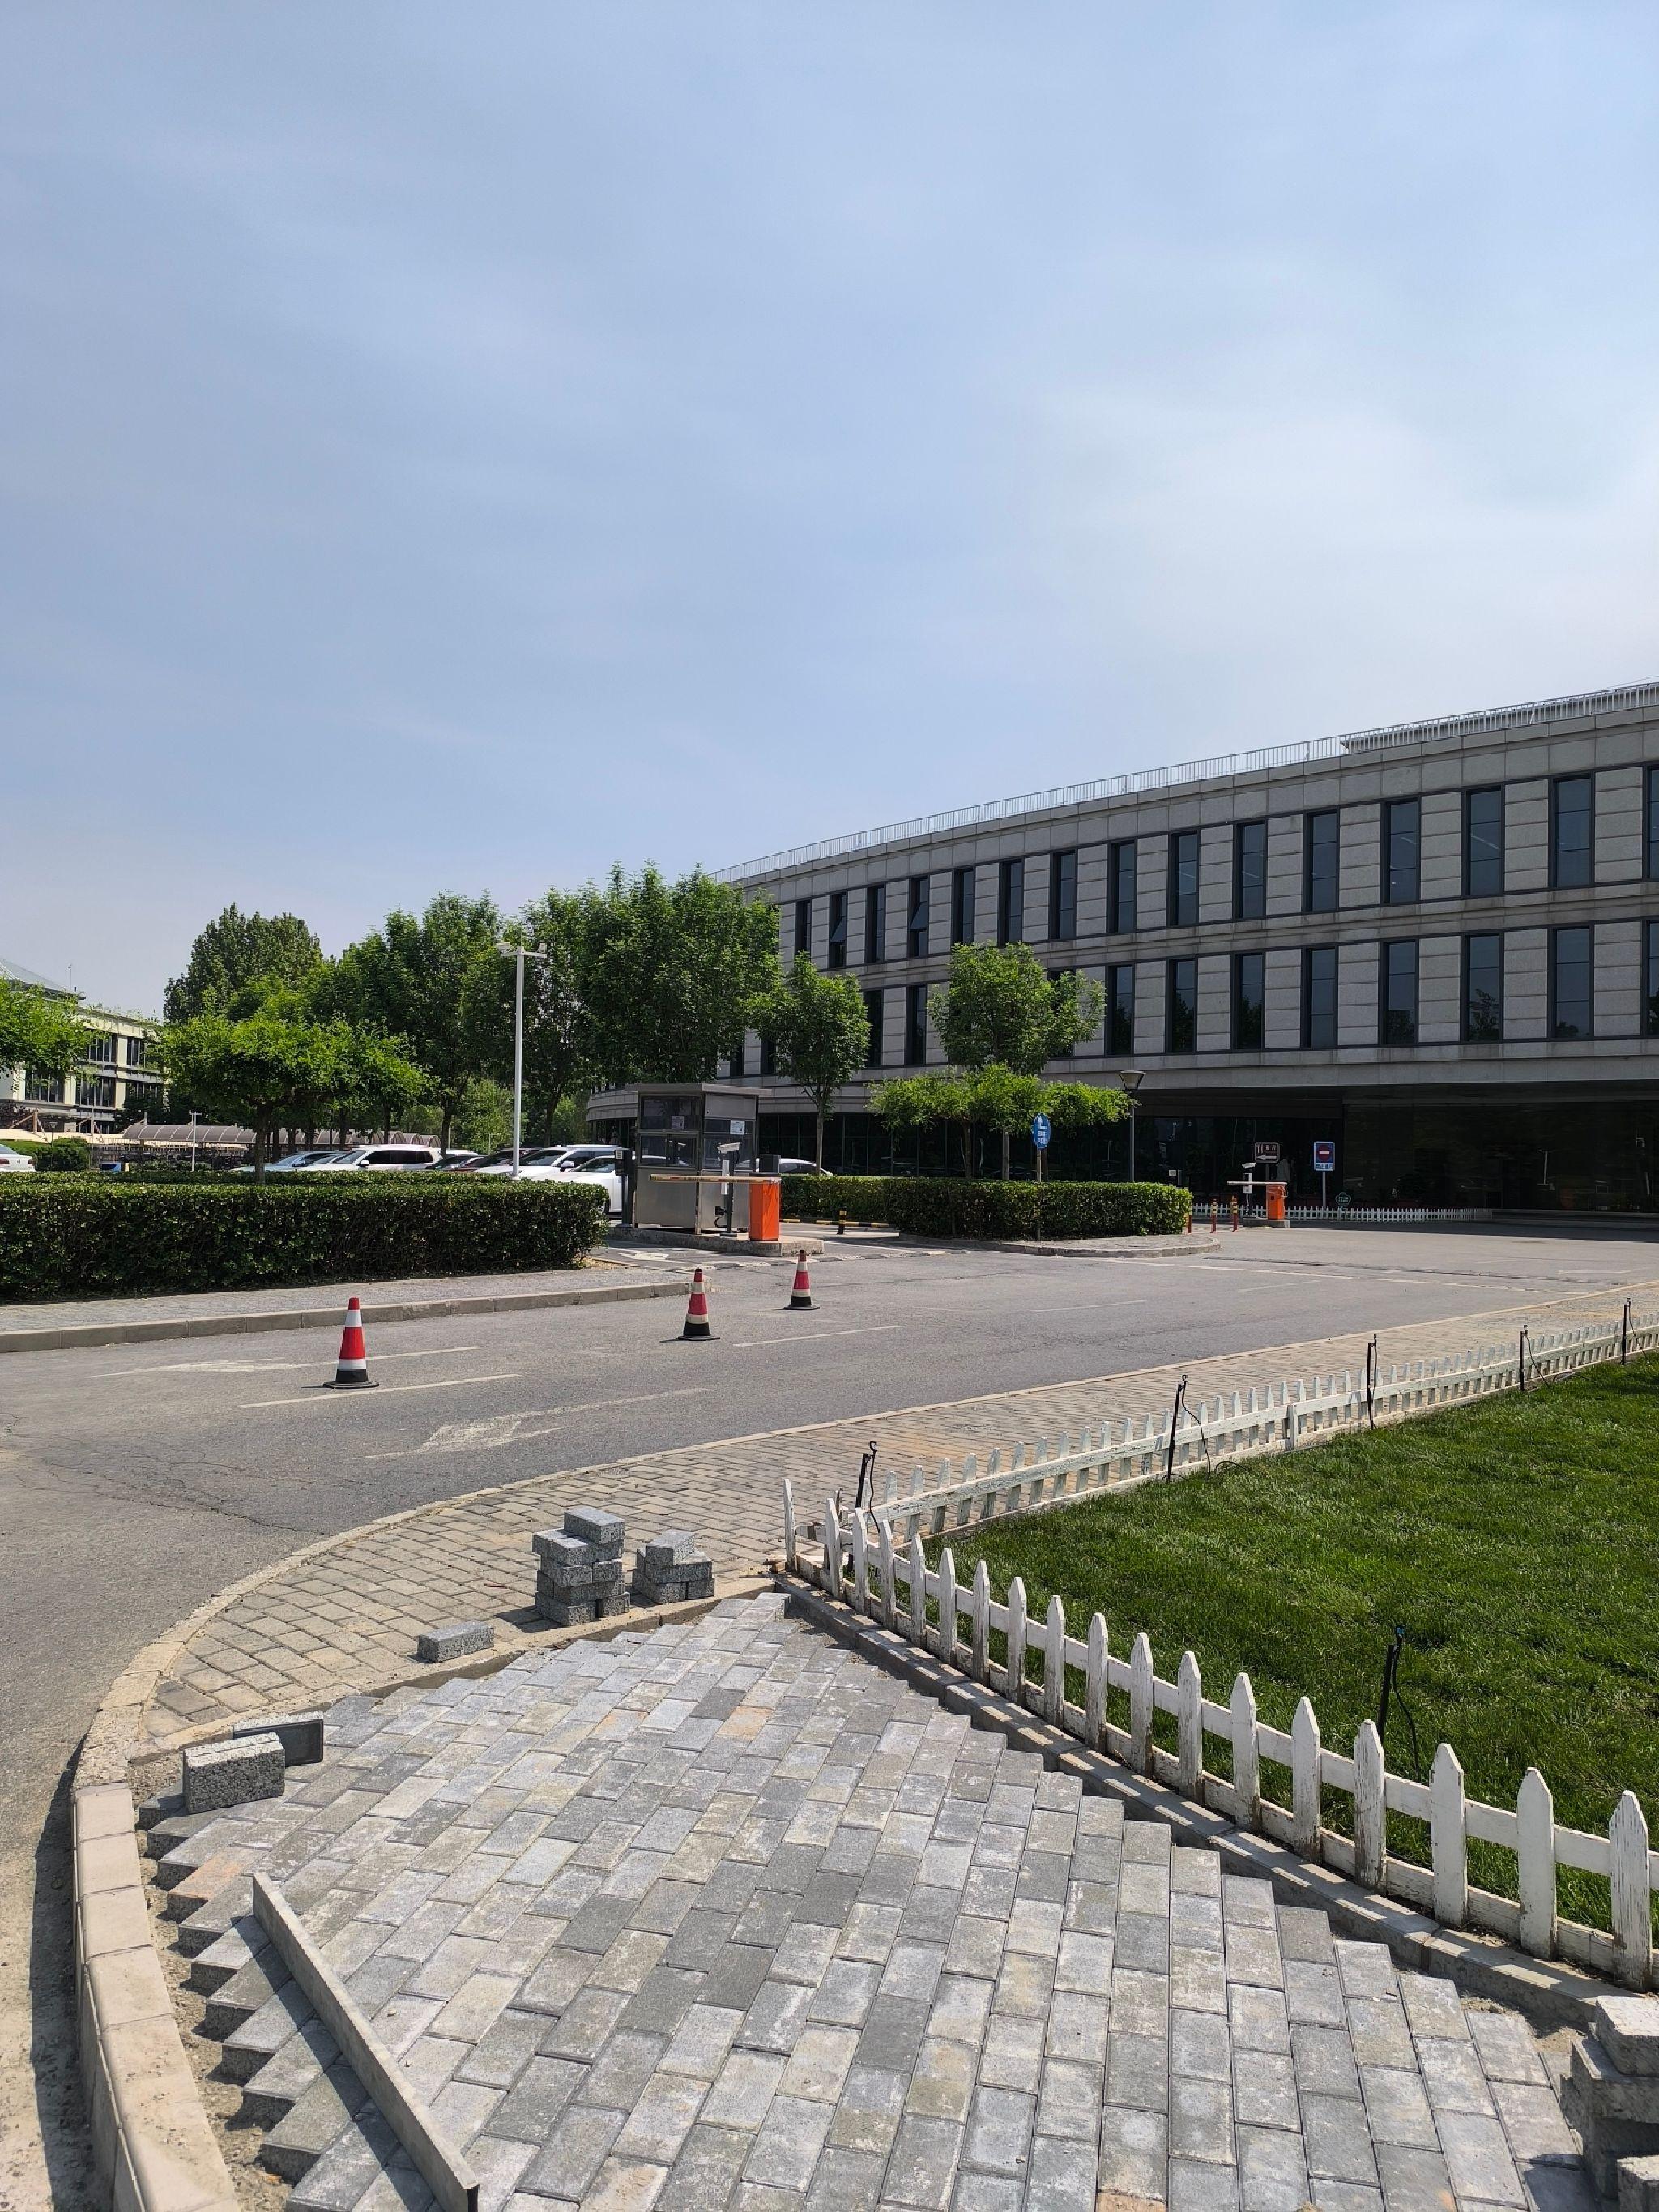
地标名称：环宇大厦(软件园四号路)
所在城市：北京市·海淀区